Ed Lewis (basketball)

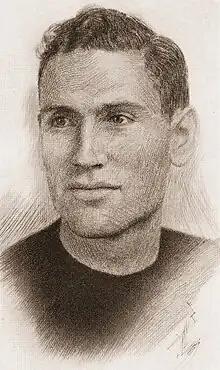
All-American Ed Lewis was allotted a full page in the 1933 edition of the OSC yearbook, illustrated in part by this drawing.

Edward Collins Lewis (August 13, 1910 – January 29, 2006) was an athlete from Portland, Oregon who played basketball collegiately for Oregon State College from 1929–30 to 1932–33. A lanky center with good ballhandling, passing, and shooting skills, Lewis captained the team during his senior campaign and led the Pacific Coast Conference in scoring.